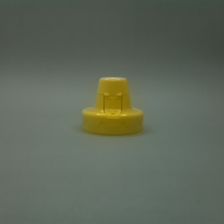
Color: yellow/gold
Cap type: flip-top cap